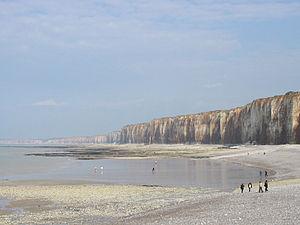
Falaises de Saint Valéry-en-Caux (Normandie, France)
En géomorphologie, une plate-forme littorale, appelée aussi platier rocheux ou plate-forme d'érosion marine, est une surface plane taillée par les vagues et la météorisation subaérienne dans une roche présentant un minimum de résistance, et qui s'élève lentement jusqu'à un pied de falaise. Cette entité géomorphologique découverte à marée basse est donc un des marqueurs les plus représentatifs de la dynamique érosive des côtes rocheuses.